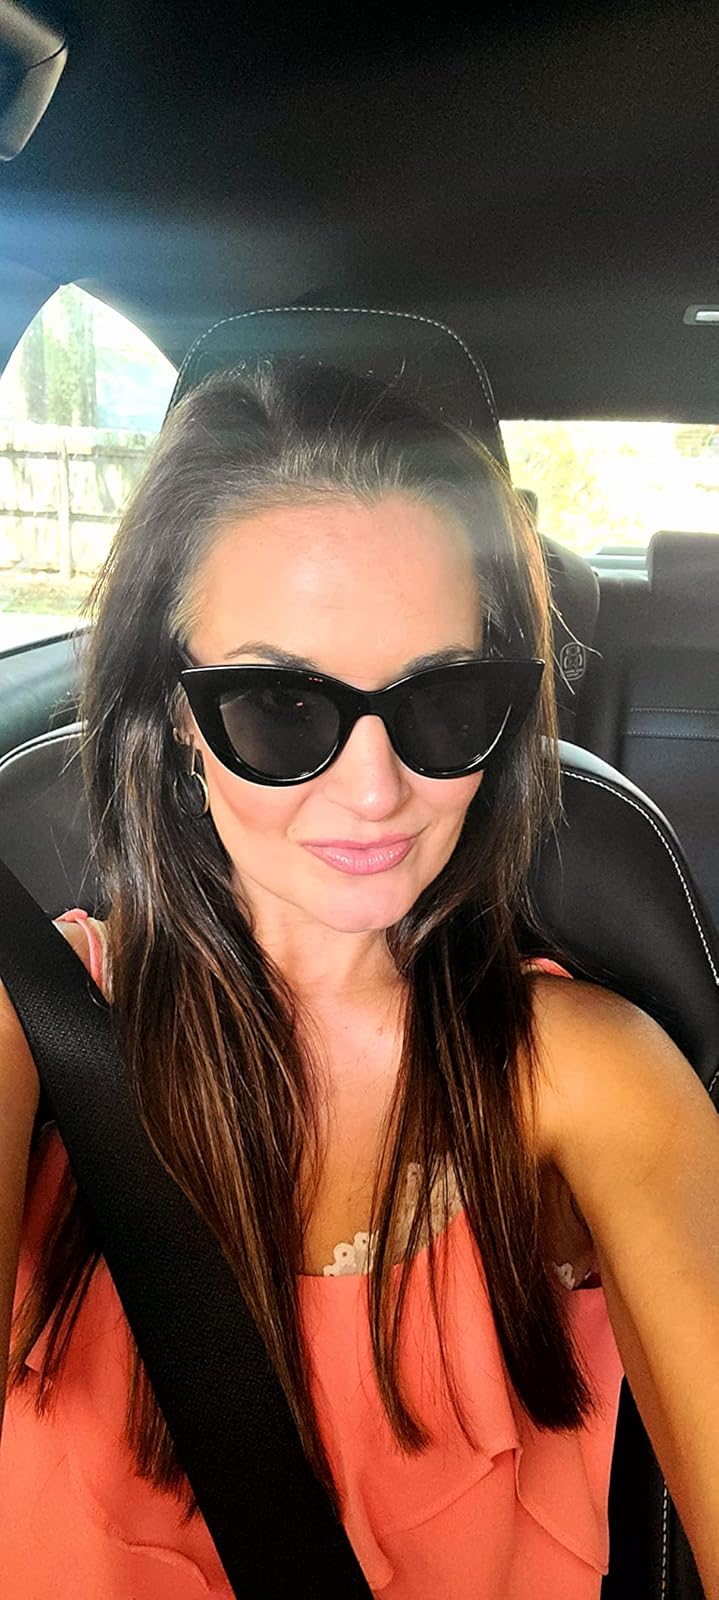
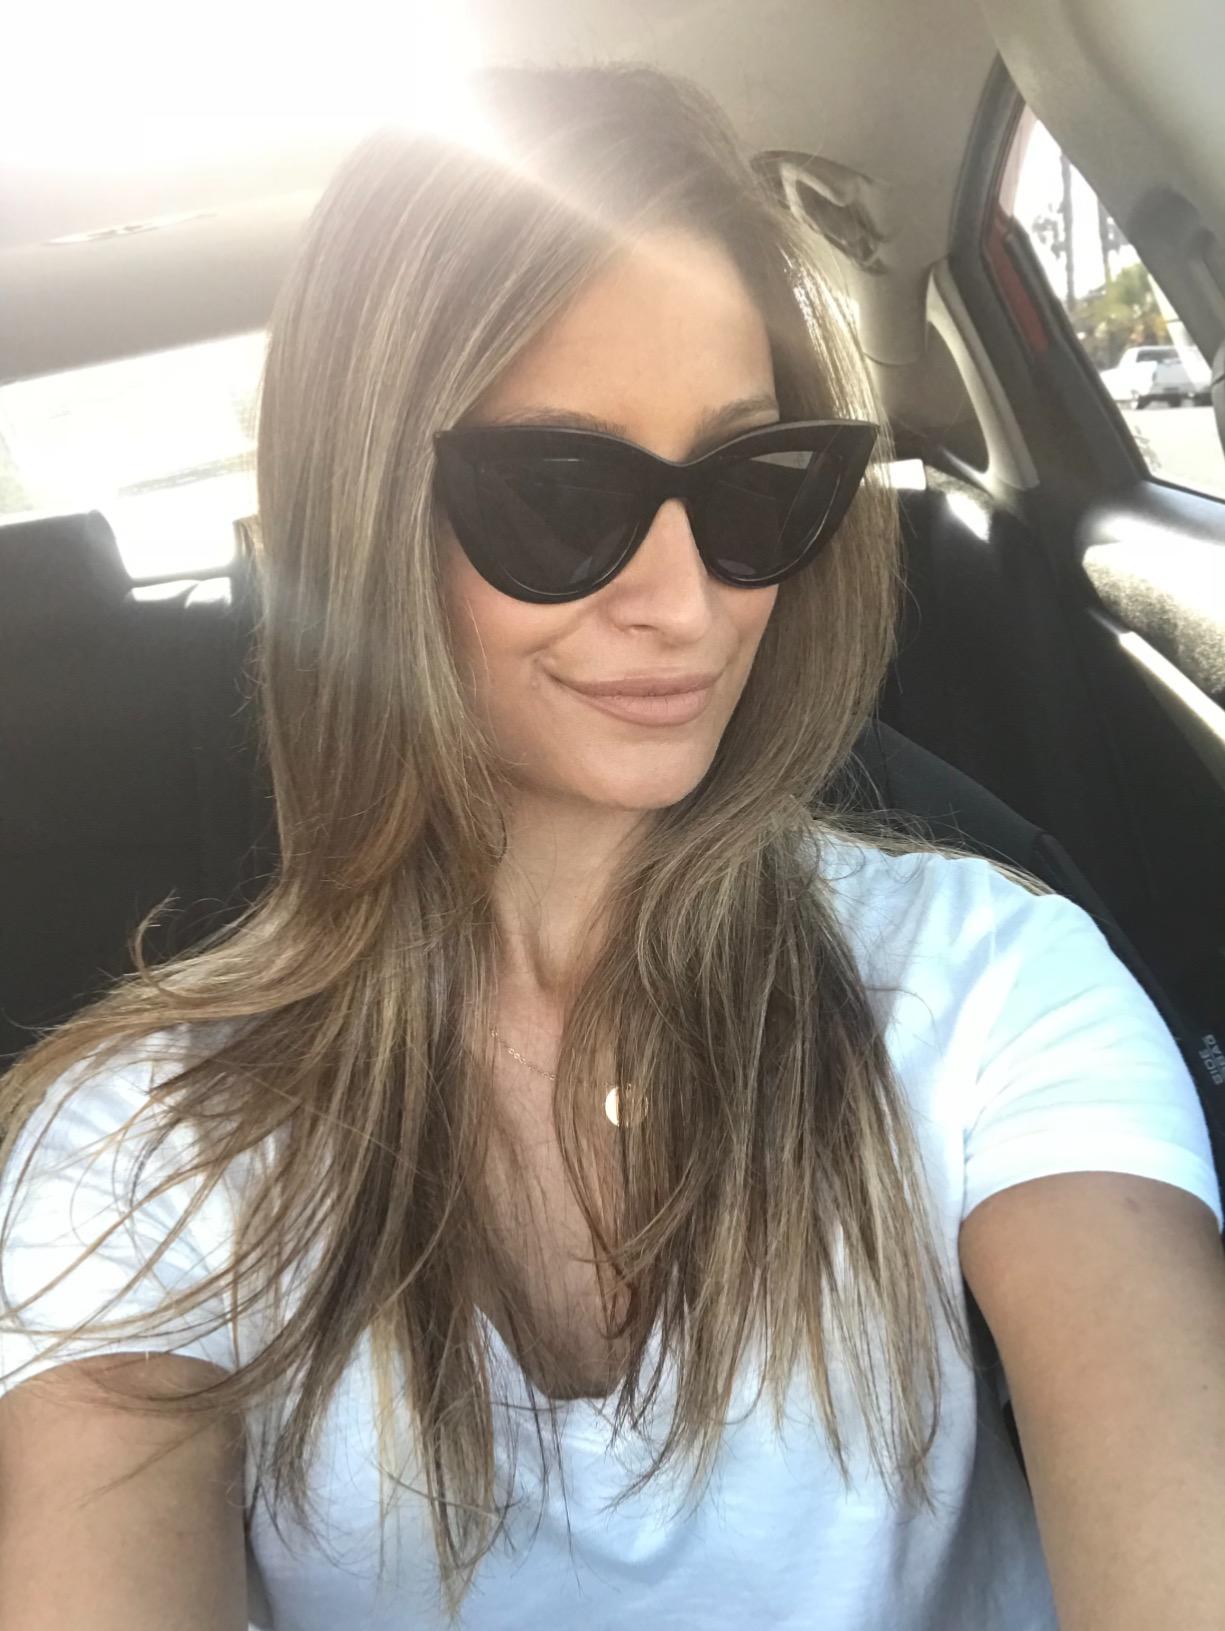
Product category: accessories_sunglasses
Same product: yes